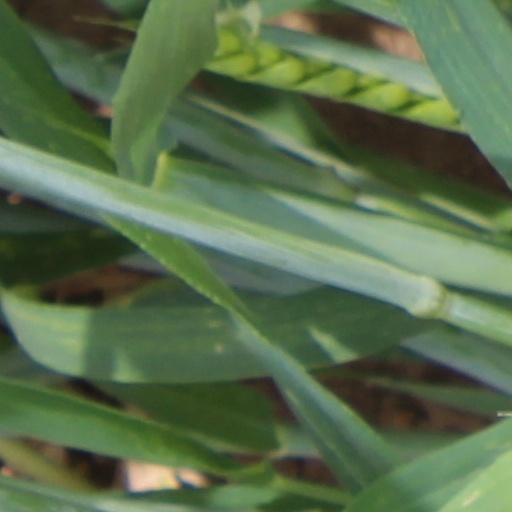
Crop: wheat